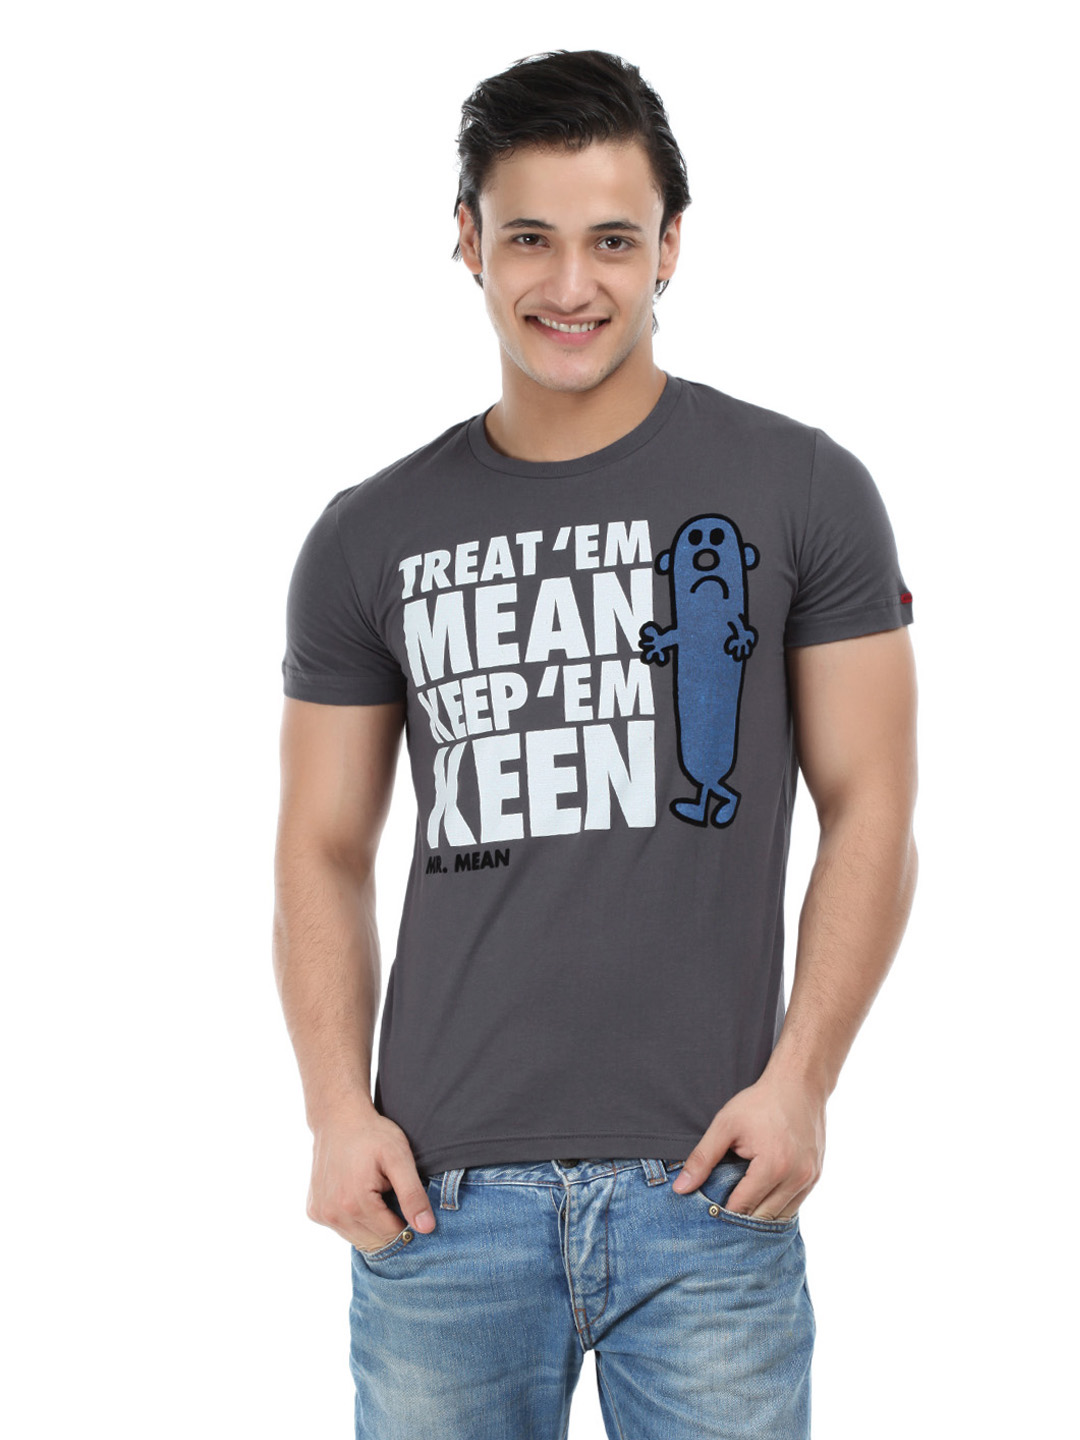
Mr.Men Charcoal Grey Printed T-shirt
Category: Apparel / Topwear / Tshirts
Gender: Men
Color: Charcoal
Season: Fall 2011
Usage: Casual